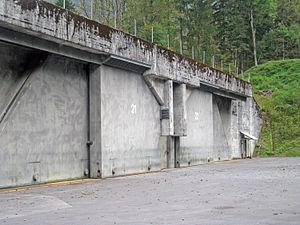
Les Forces aériennes suisses sont, avec les forces terrestres, l'une des deux branches des forces armées suisses.